Museo archeologico regionale Paolo Orsi

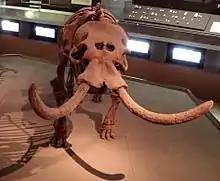
Dwarf elephant in the museum

The museum contains artefacts from the prehistoric, Greek and Roman periods found in archaeological excavations in the city and other sites in Sicily.